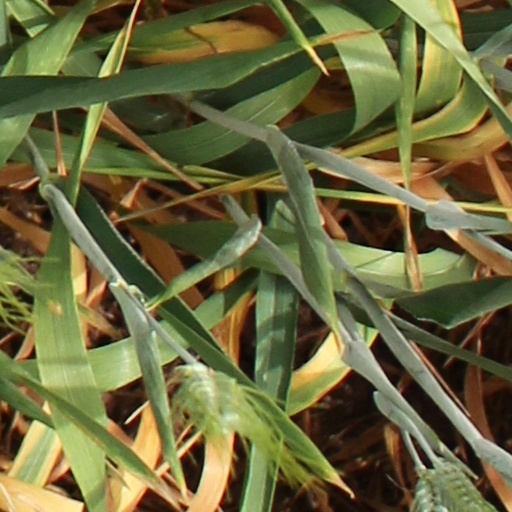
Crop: wheat